Lavochkin La-7

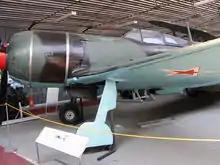
A La-7 of the Czech Air Force on display at the Prague Aviation Museum, Kbely

The 63rd Guards Fighter Aviation Regiment (GIAP) began combat trials of the La-7 in mid-September 1944 in support of the 1st Baltic Front. Thirty aircraft were provided for the trials, which lasted one month. During this time the new fighters made 462 individual sorties and claimed 55 aerial victories while losing four aircraft in combat. Four other La-7s were lost to non-combat causes, mostly related to engine problems. A total of three pilots were killed during the trials to all causes.